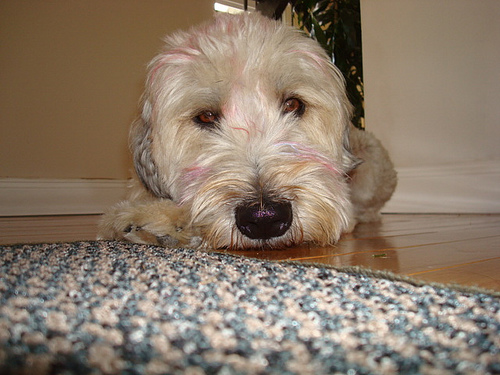
Breed: wheaten terrier